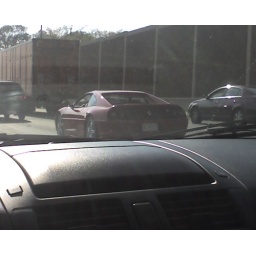
nice older model Ferrari on the highway while headed towards my friend's house in Herndon, VA.